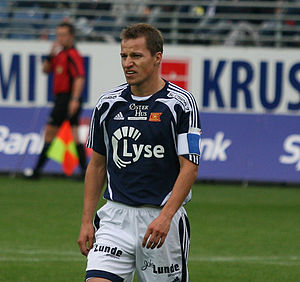
Nicolai Stokholm
Nicolai Stokholm er en tidligere professionel fodboldspiller fra Danmark, som spillede for FC Nordsjælland, hvor han var anfører, OB, Viking Stavanger, AB og Holbæk B&I.